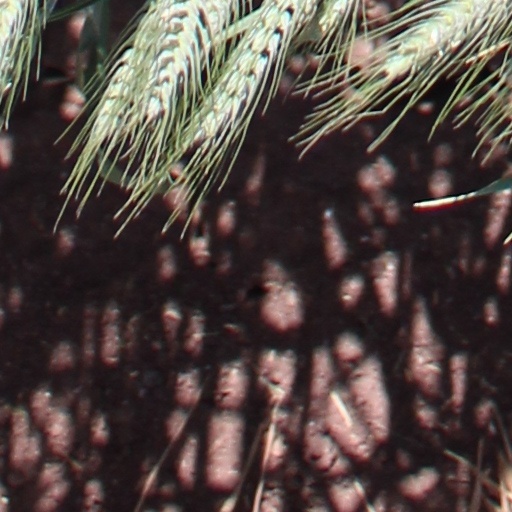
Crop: wheat